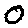
Label: 0